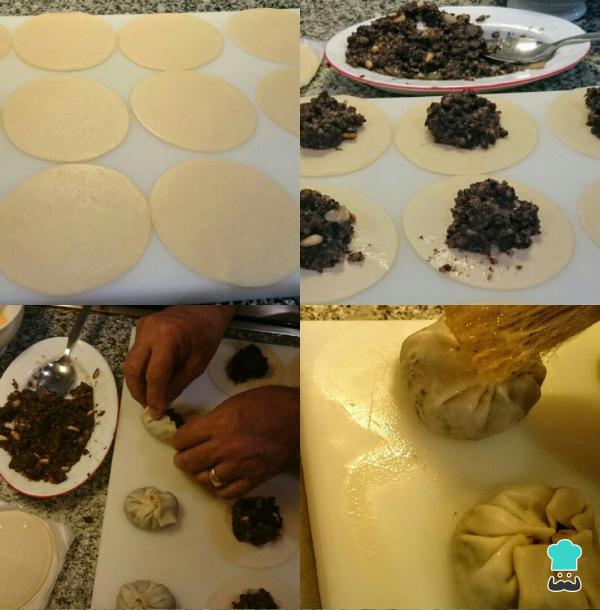
Una vez hecho el relleno, procedemos a armar los saquitos de morcilla. Para ello, extendemos las obleas y colocamos la cantidad suficiente de relleno en cada pieza de masa.Cerramos haciendo un saquito, tal como se ve en la foto y pintamos con huevo batido. Luego, los colocamos todos en una bandeja para horno sobre papel vegetal. Si prefieres hacer empanadillas, bastará con que cierres las obleas en forma de medialuna, como en la receta de las empanadillas de espinacas y queso.